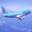
Label: airplane